Historic Cemeteries of New Orleans

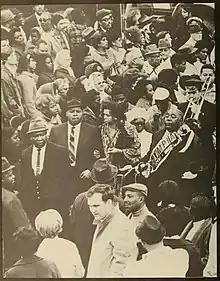
Jazz Funeral, "Tulane University yearbook", 1969

By the mid-1970s, deterioration of the historic cemeteries of New Orleans was significant. A 1974 report by the New Orleans "Times-Picayune" newspaper, in reference to the decay at the cemeteries, coined the phrase "Slums of the Dead". The state board of health said that some tombs had become public health hazards. Additionally two had been demolished, the Girod Street Cemetery and the Gates of Mercy Cemetery. As a result, in 1974, the Louisiana State Legislature passed laws prohibiting the destruction of cemeteries.